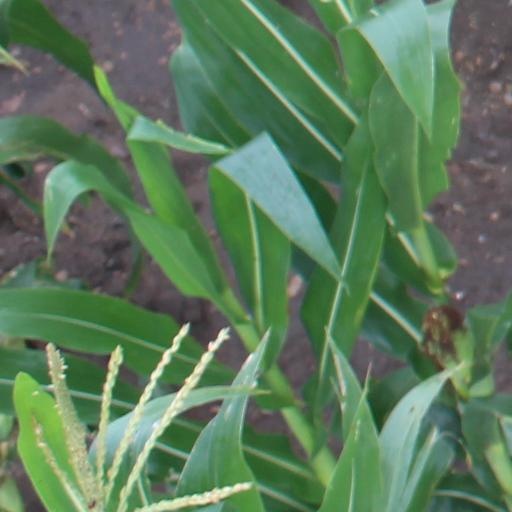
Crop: maize; corn